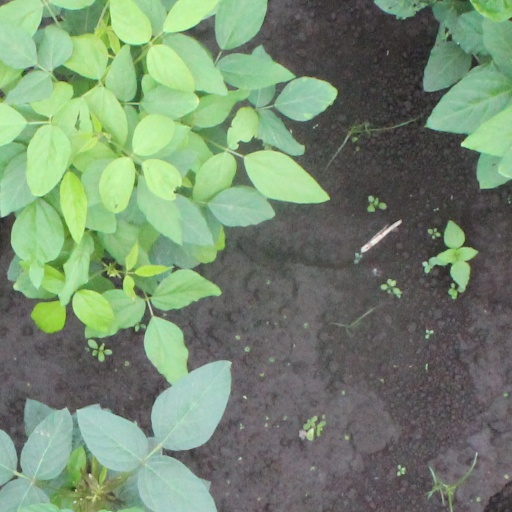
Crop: soybean